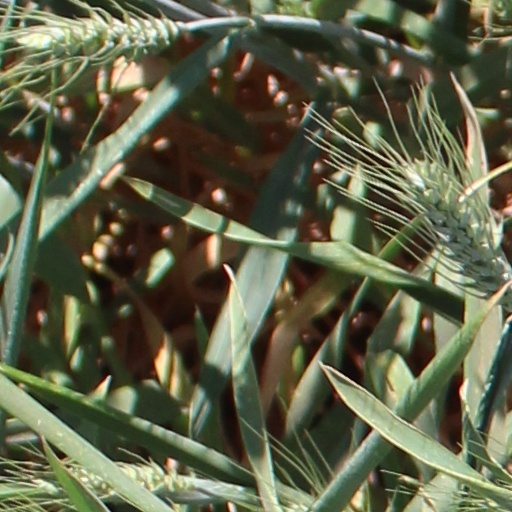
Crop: wheat